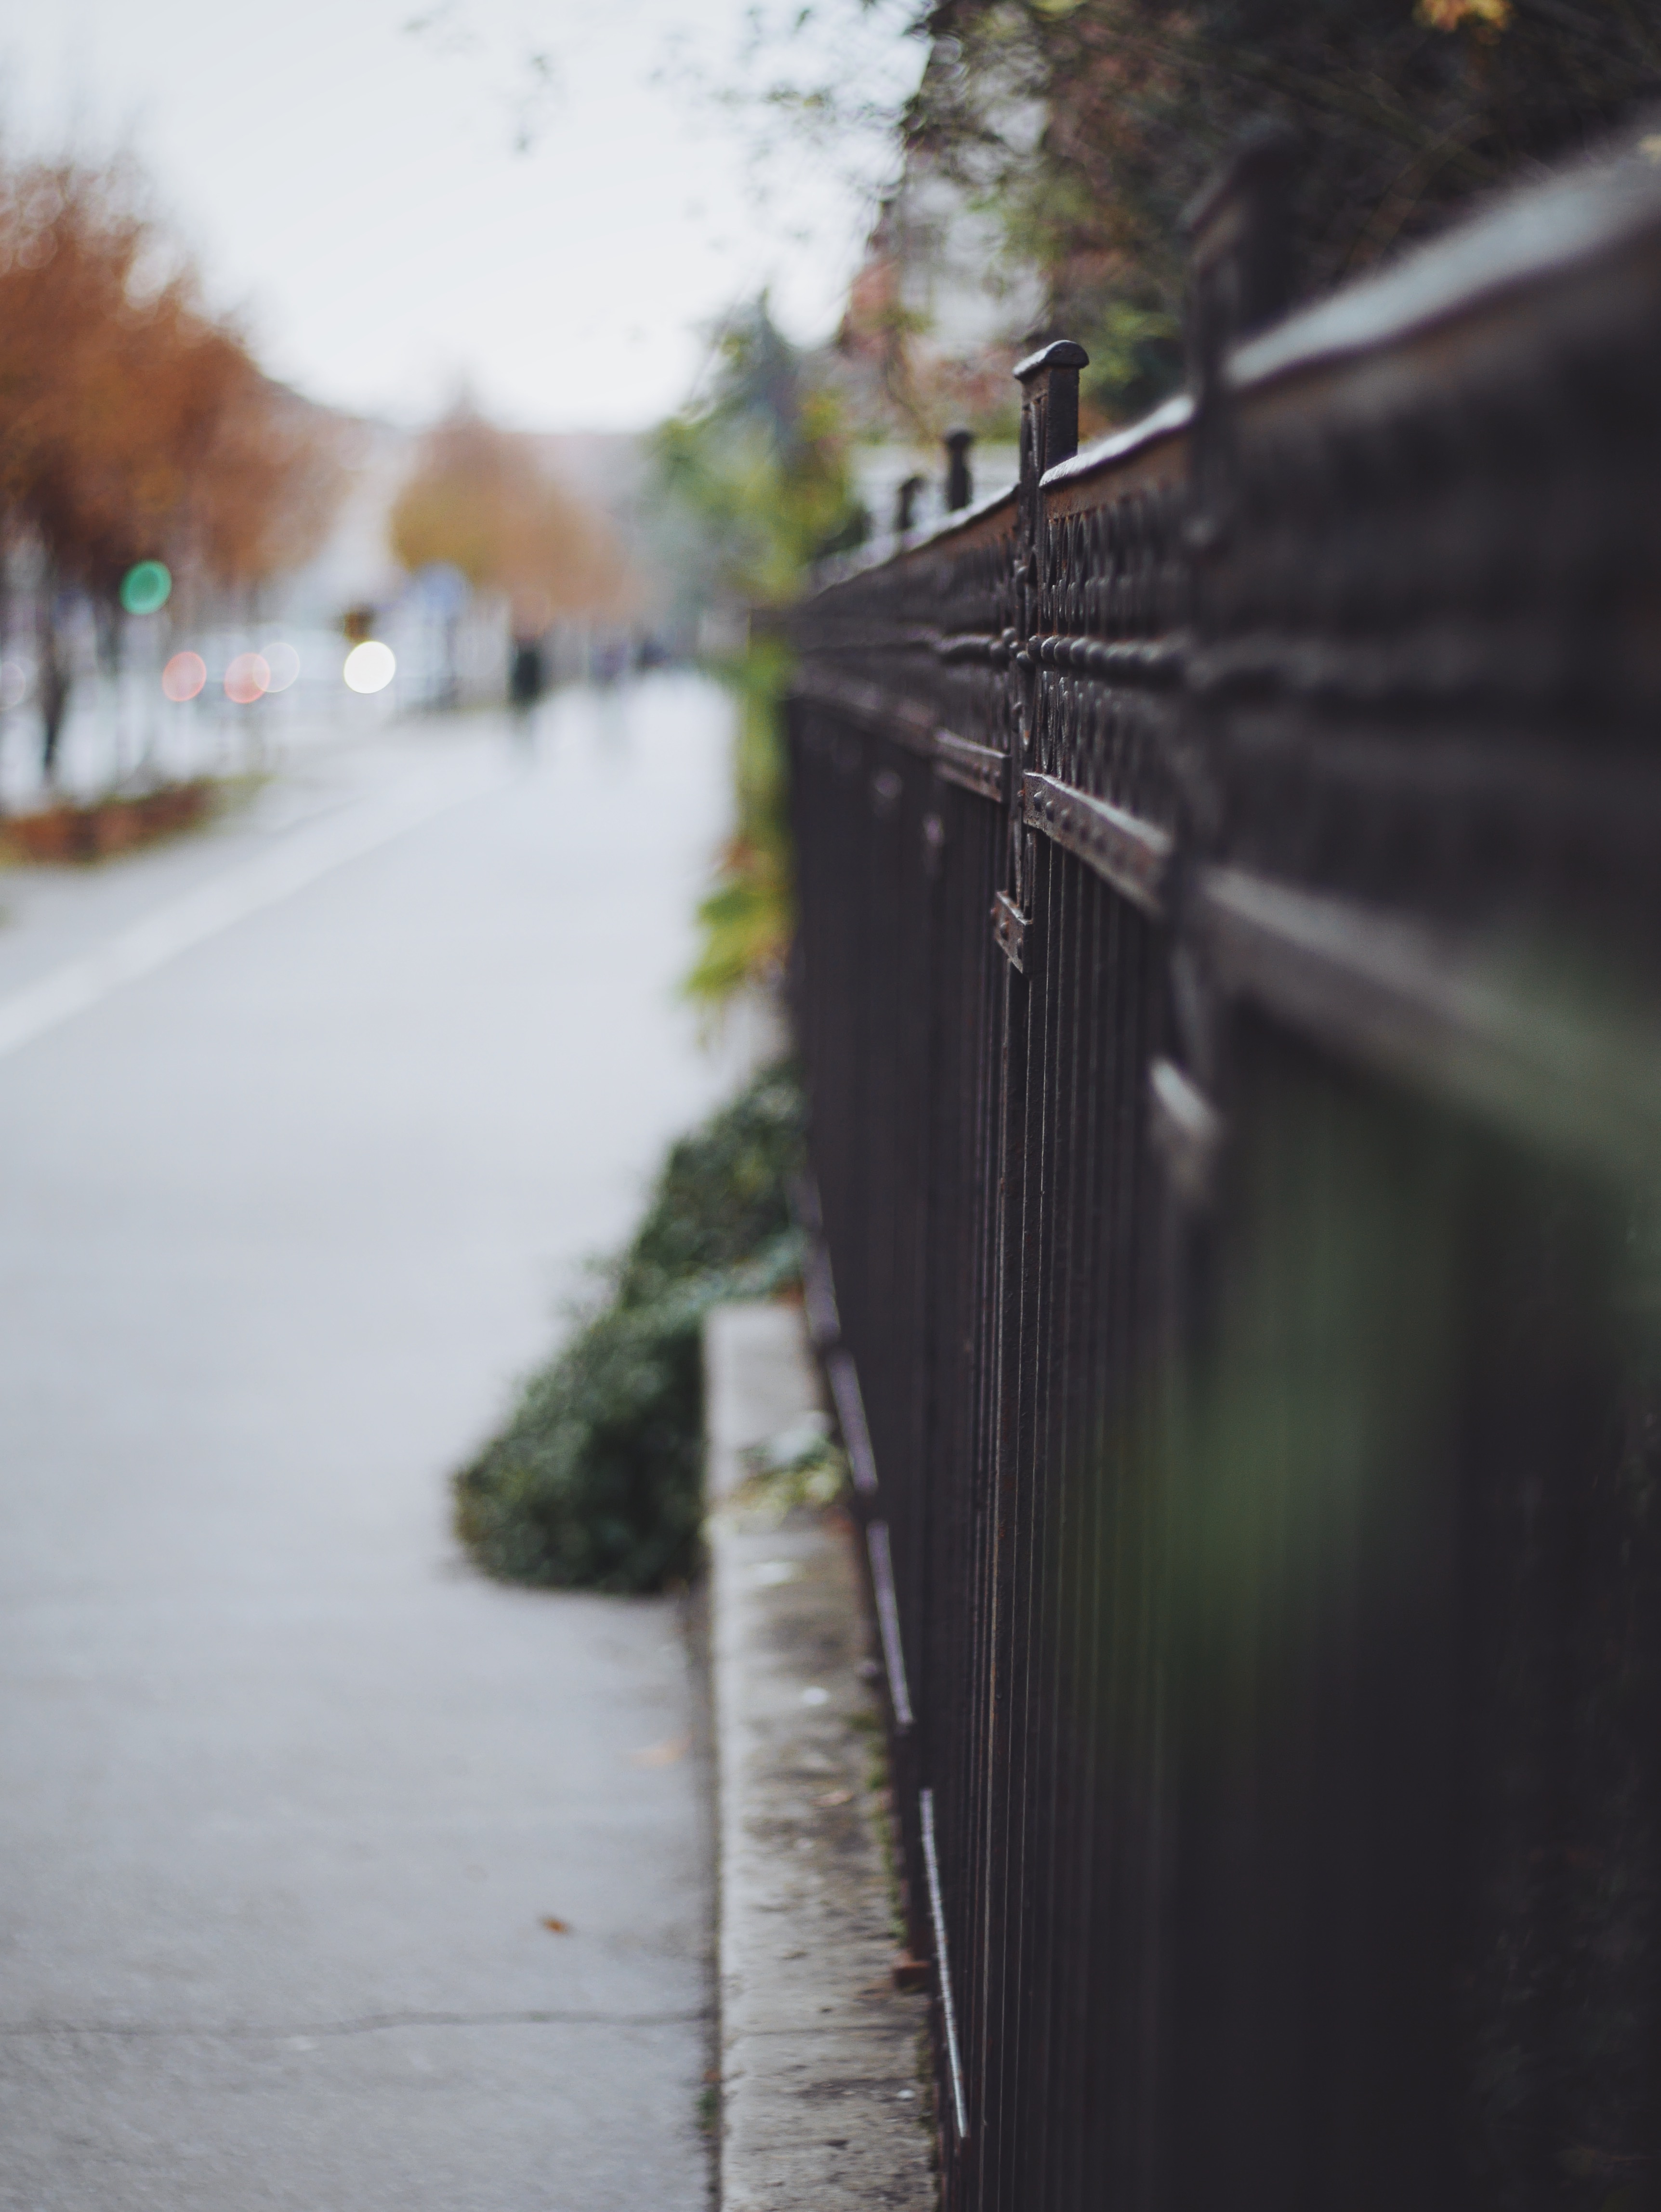
snow, winter, road, rain, weather, lane, season, infrastructure, nonbuilding structure